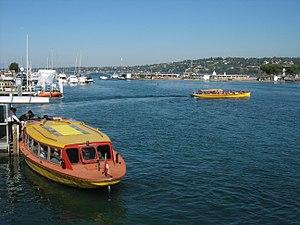
Mouettes genevoises.